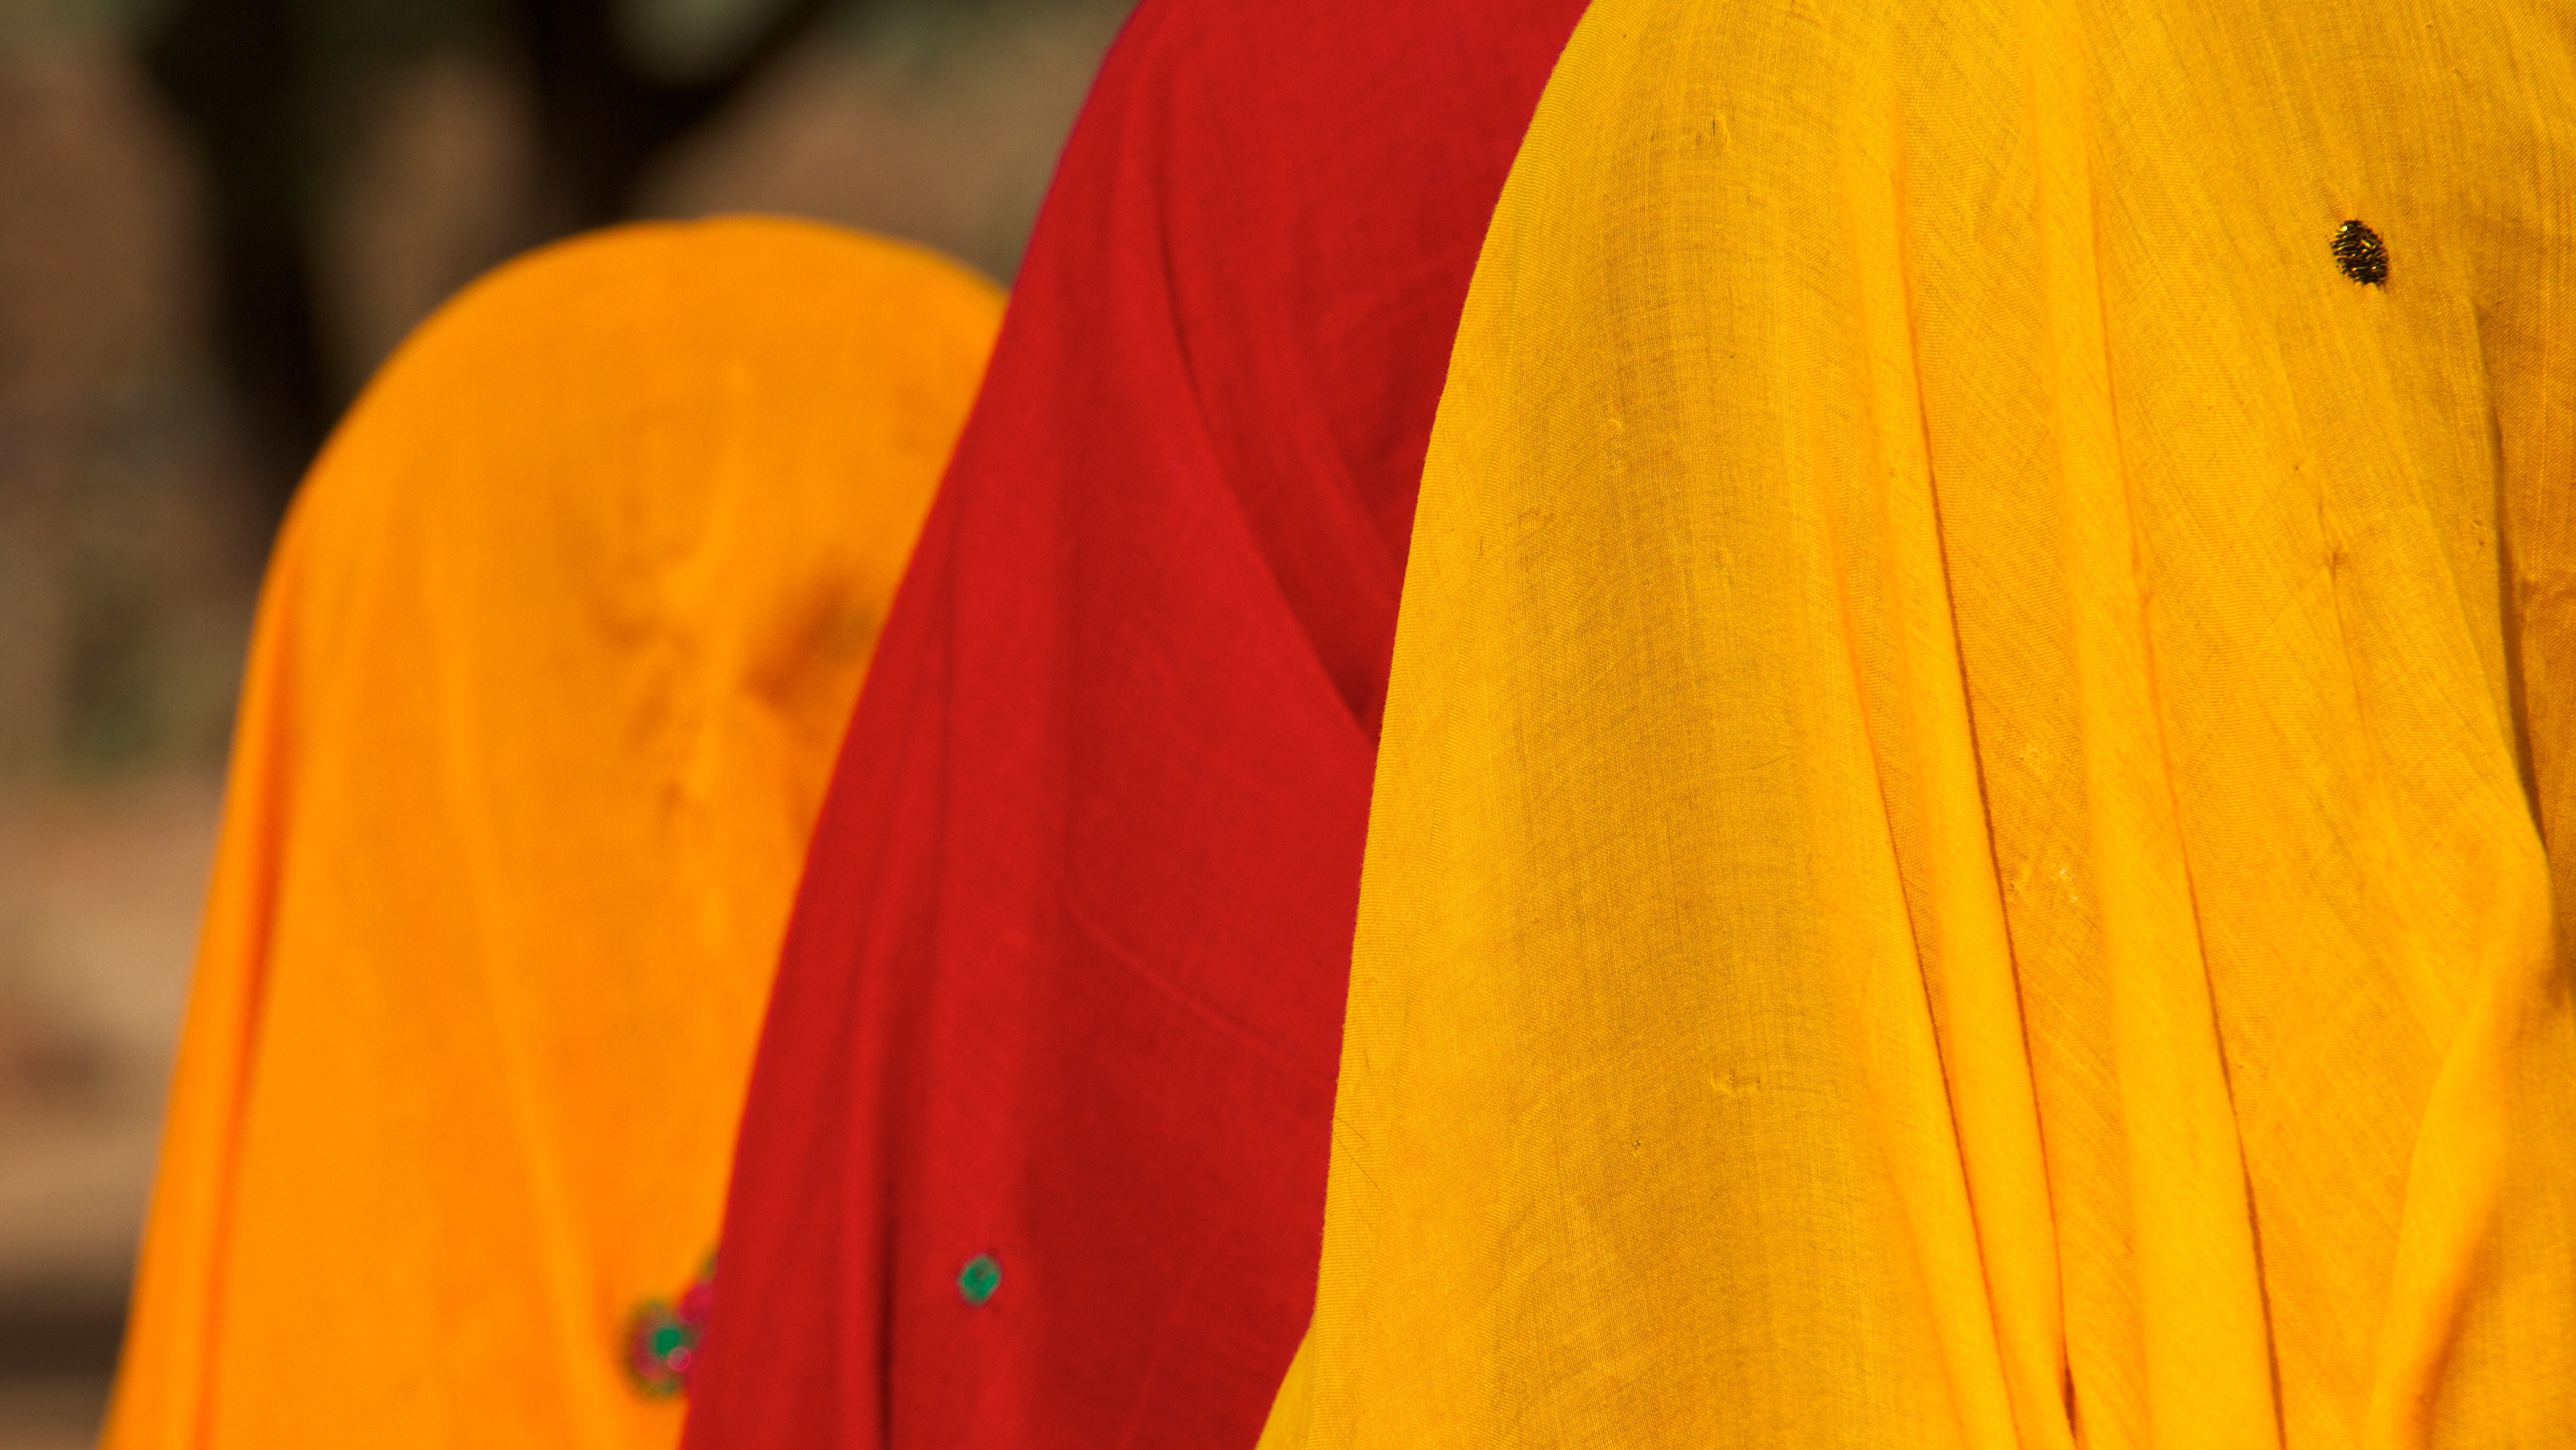
spring, red, color, clothing, yellow, outerwear, girls, dress, india, colourful shawl, girls in colorful shawls india